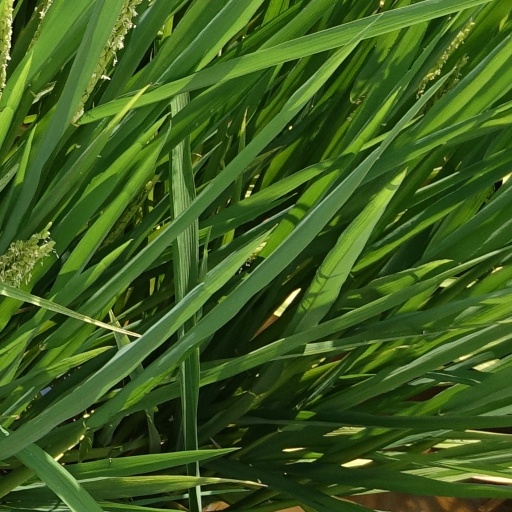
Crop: rice